Rory Morrison

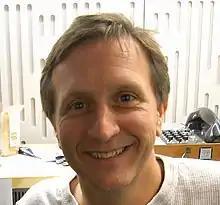
Rory Morrison in 2011.

Rory David Morrison (5 August 1964 – 11 June 2013) was a newsreader and continuity announcer for BBC Radio 4.